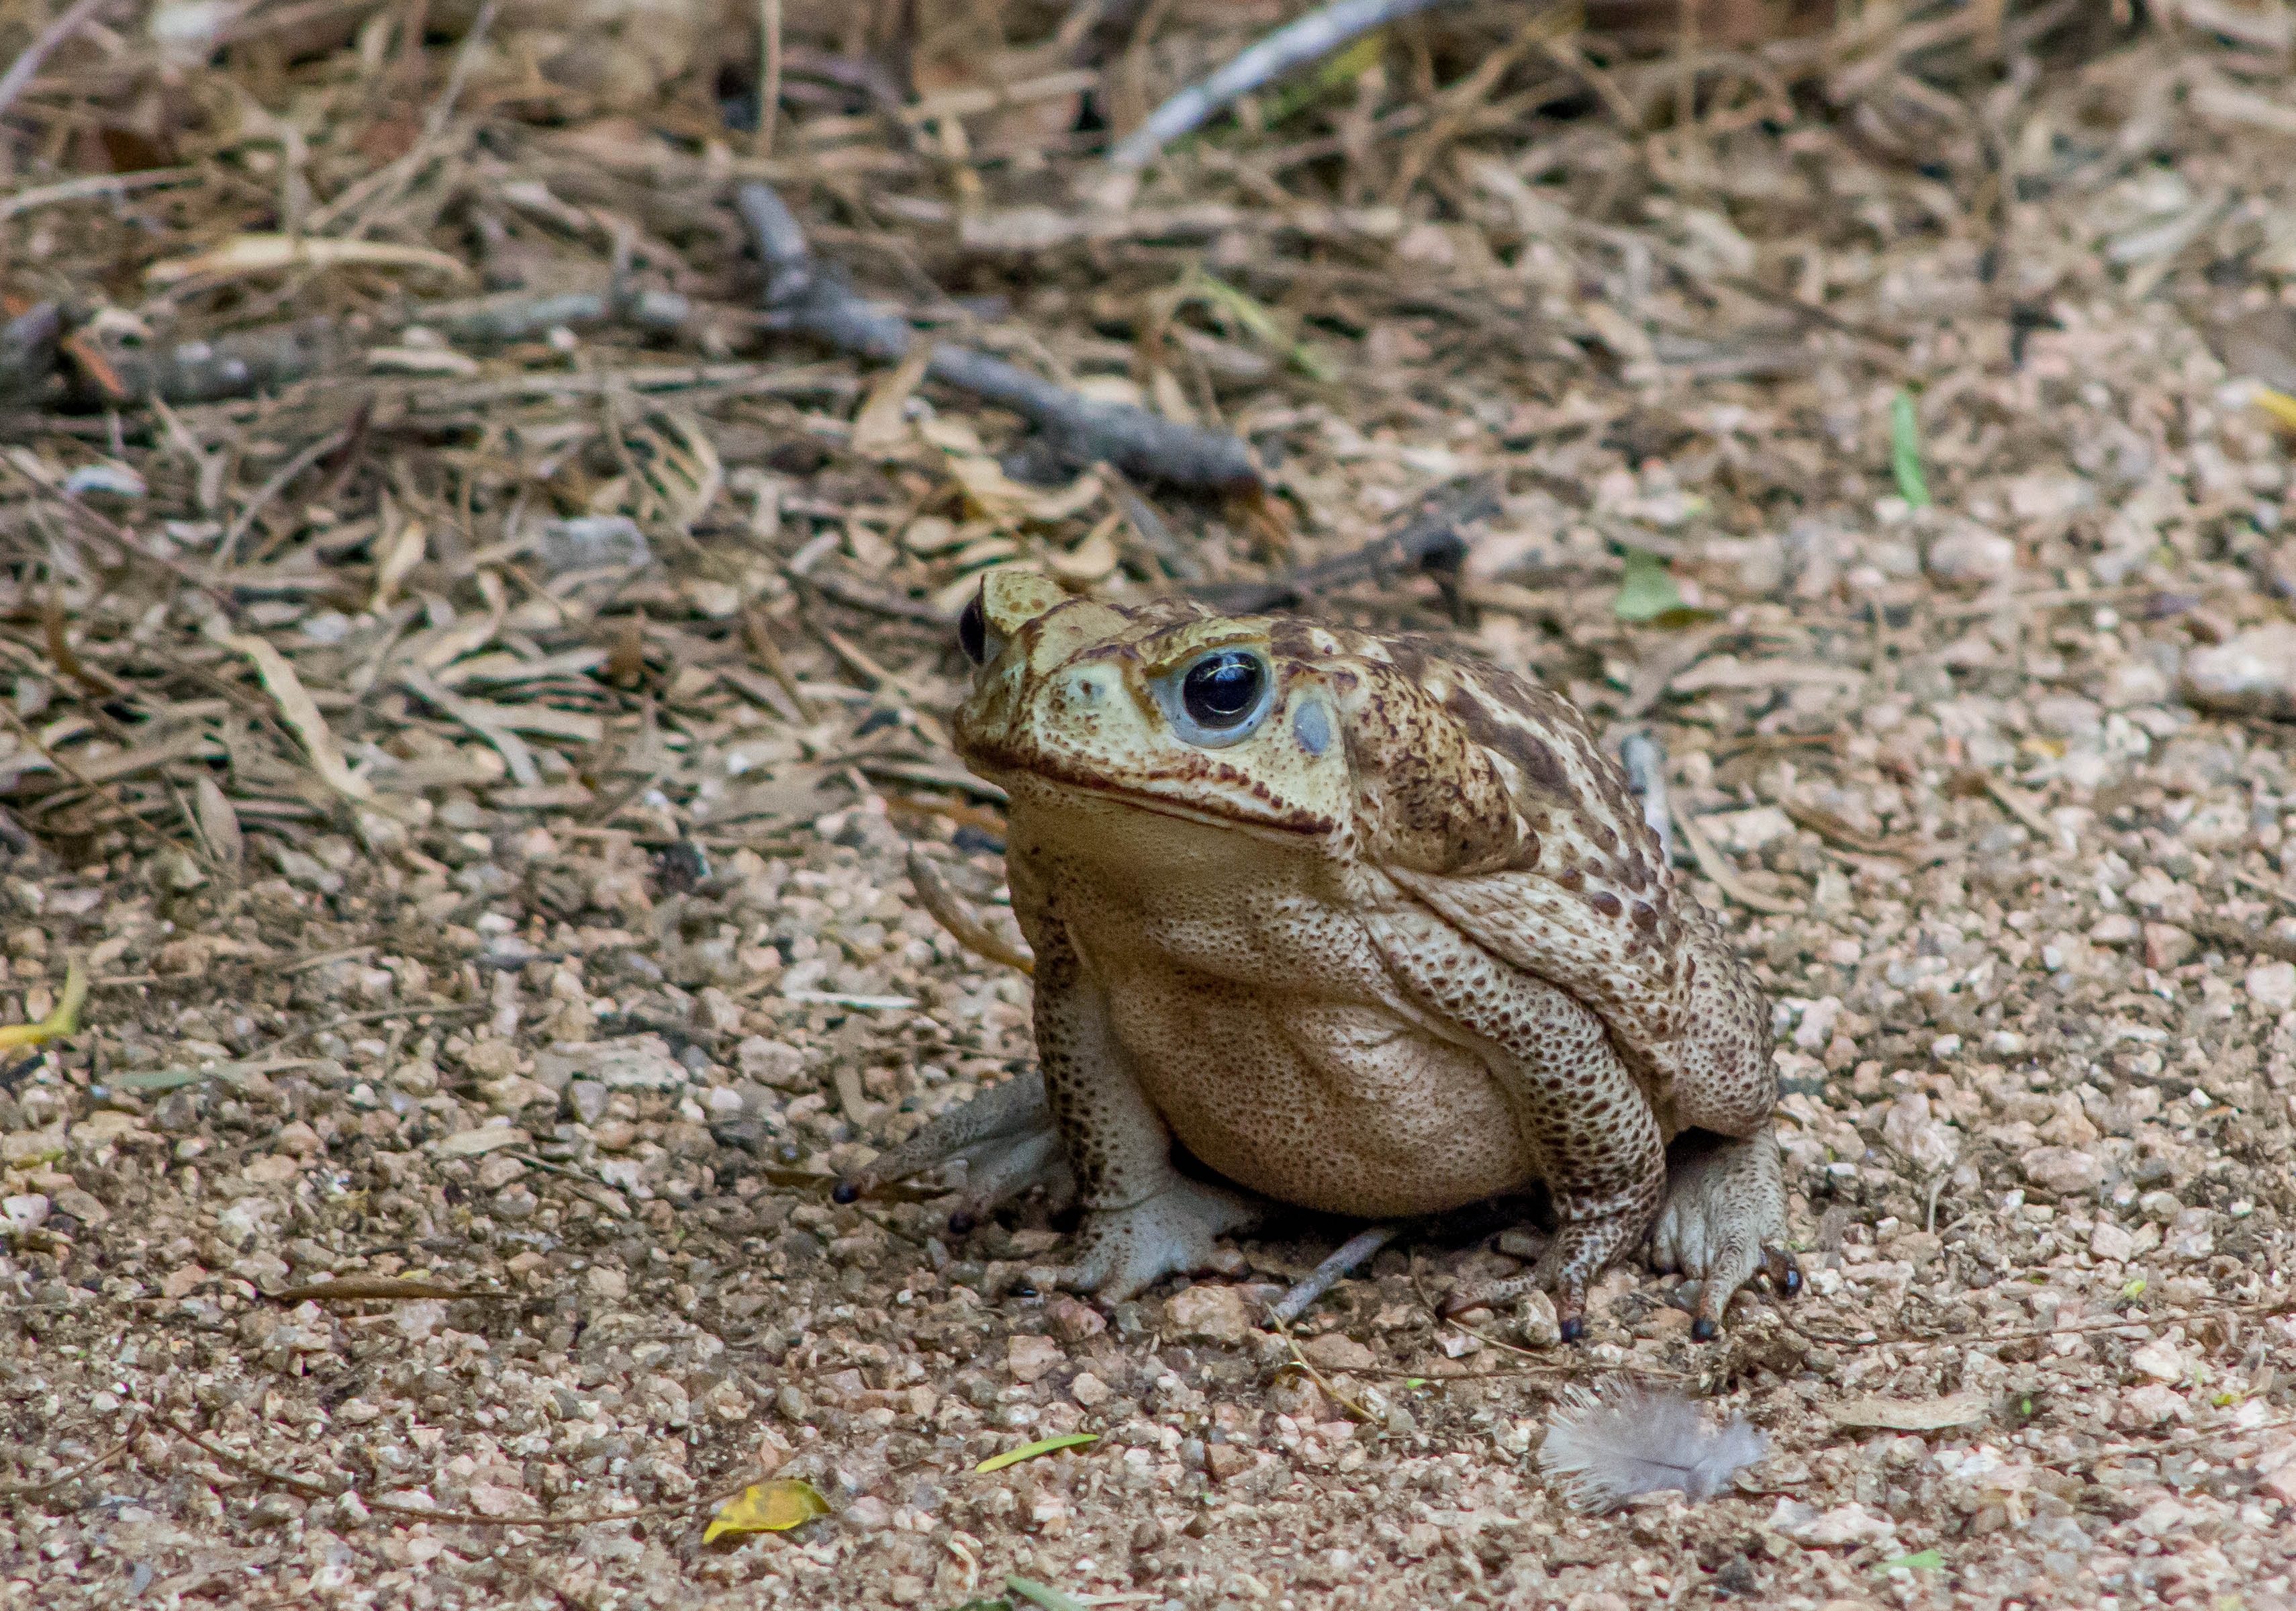
nature, animal, wildlife, frog, toad, amphibian, fauna, vertebrate, bufo, bullfrog, ranidae, cane toad, lacertidae